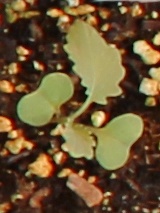
Label: Canola